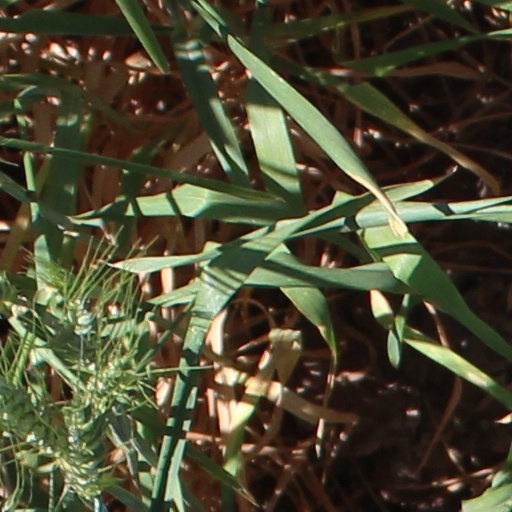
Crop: wheat